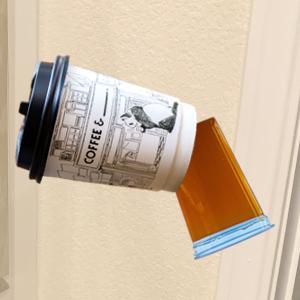
Label: cups